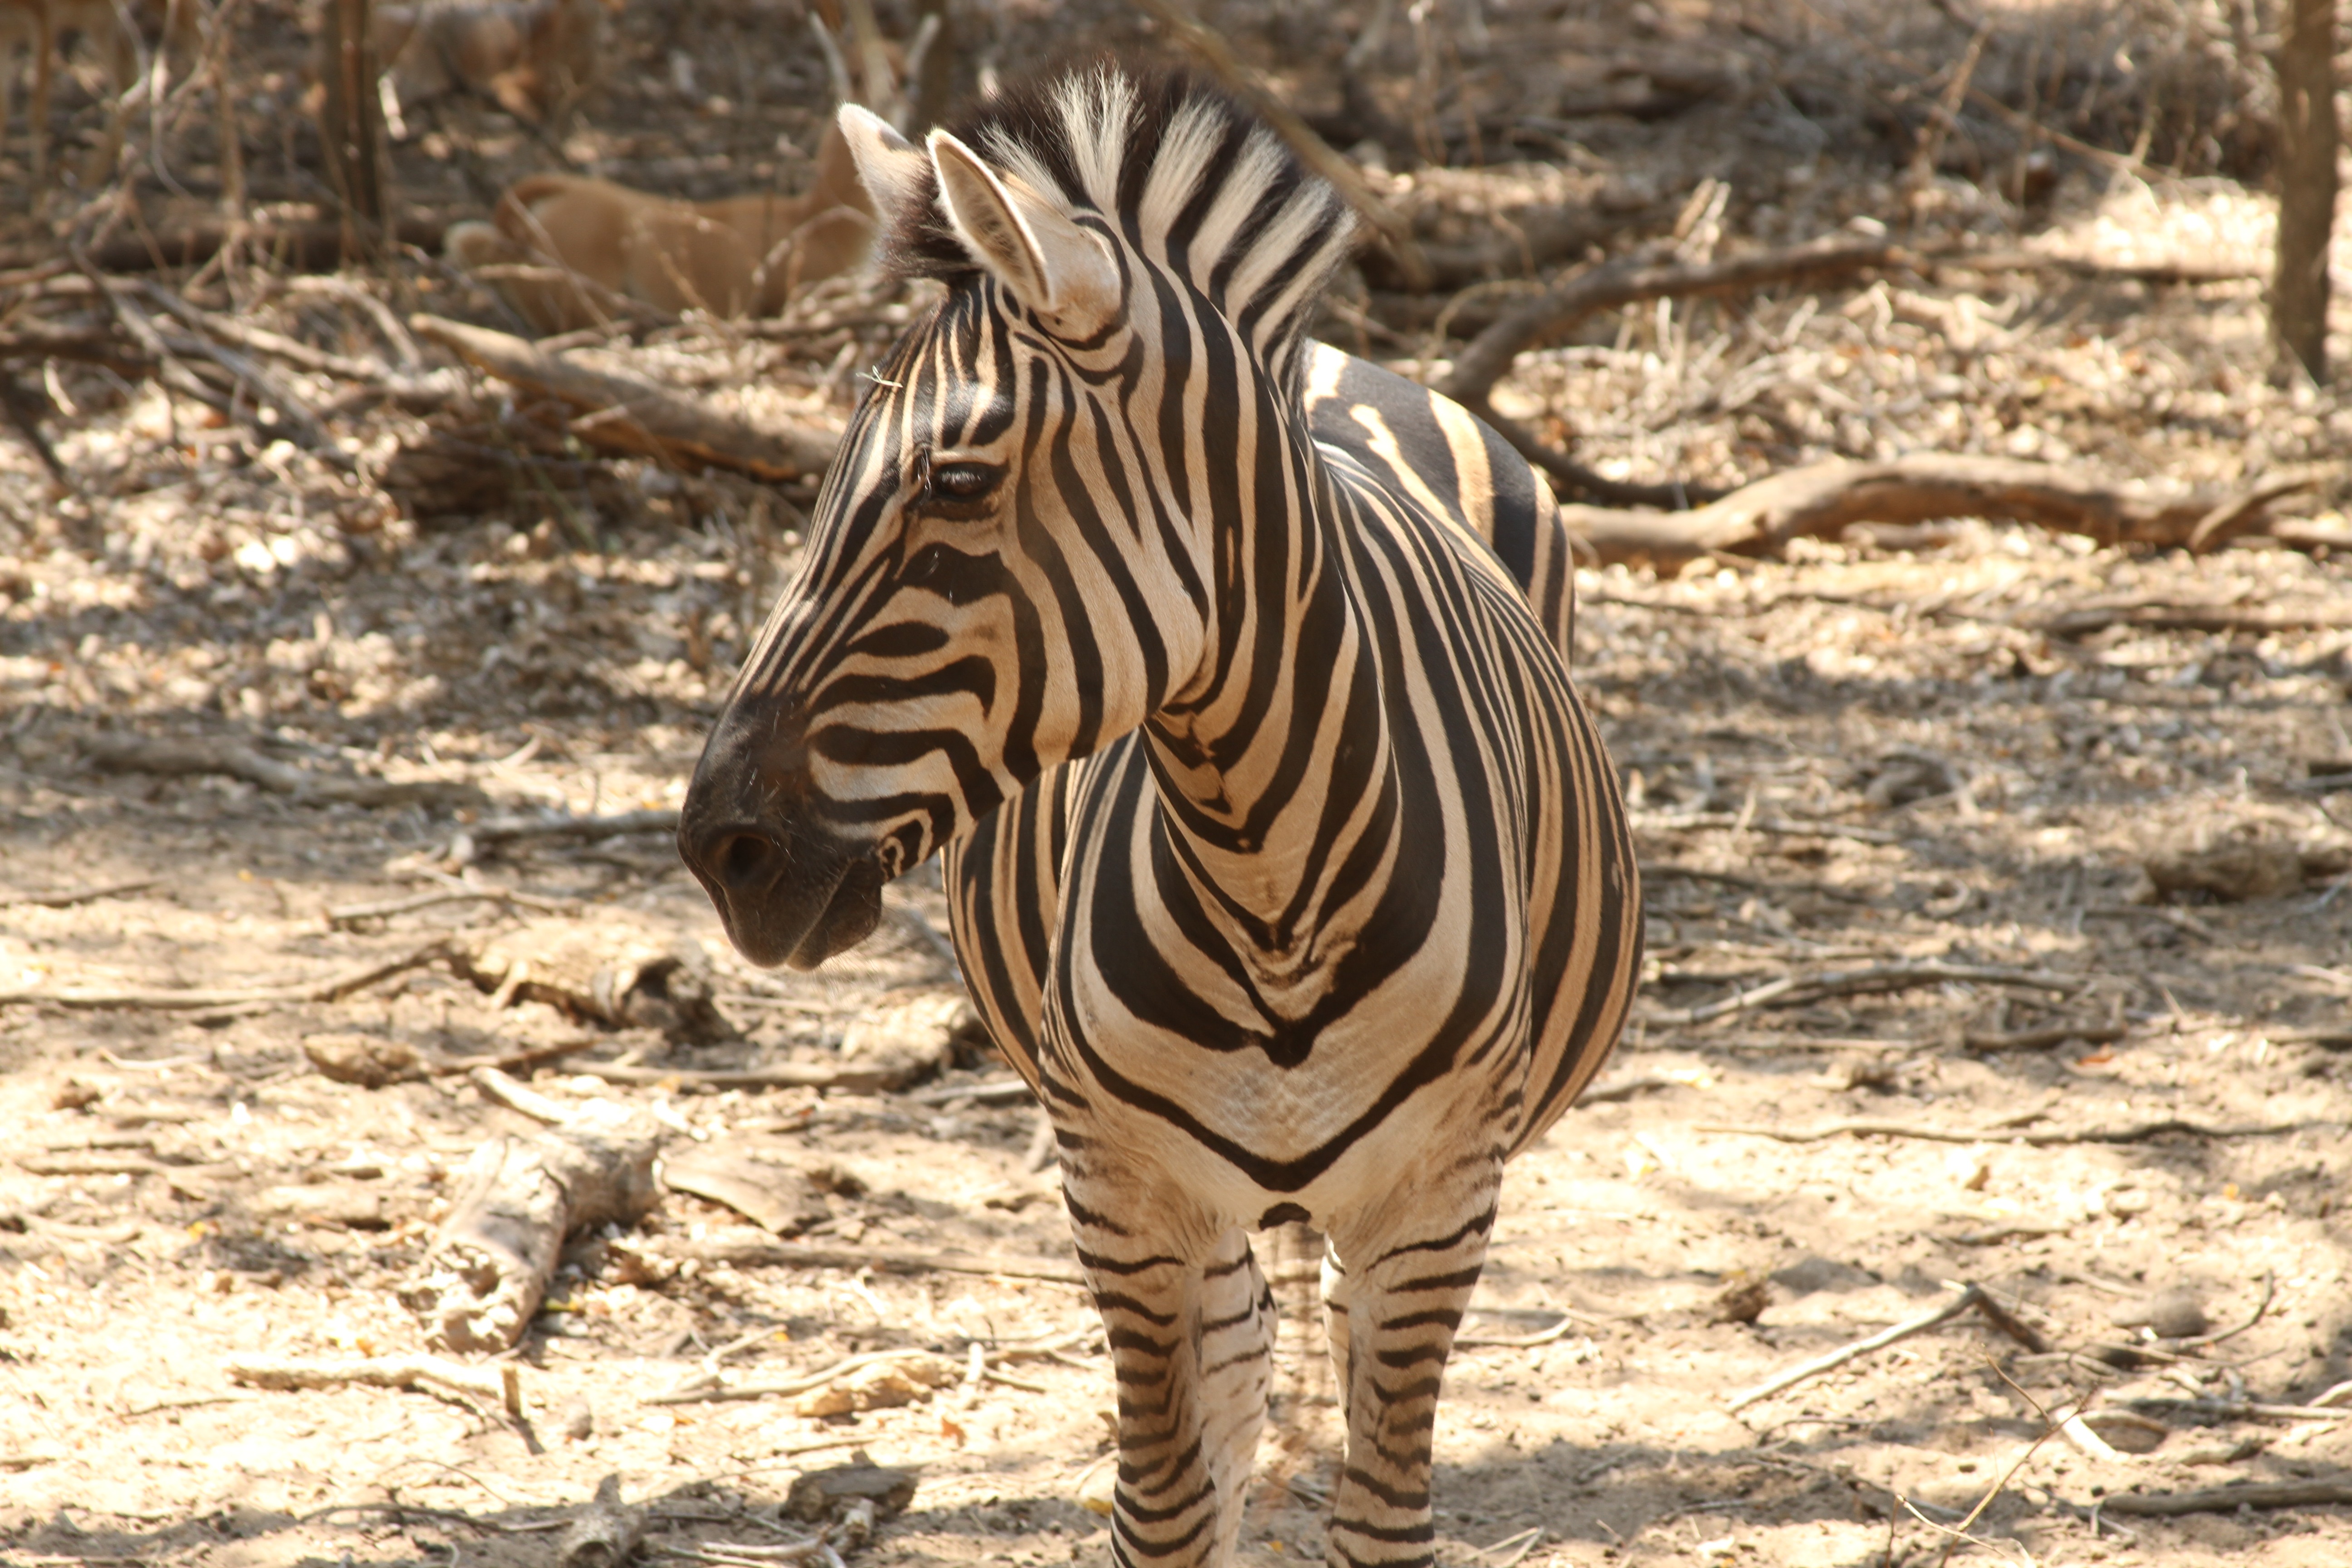
nature, wilderness, animal, wildlife, wild, environment, zoo, mammal, fauna, savanna, zebra, outdoors, zoology, stripes, vertebrate, species, safari, horse like mammal